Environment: real
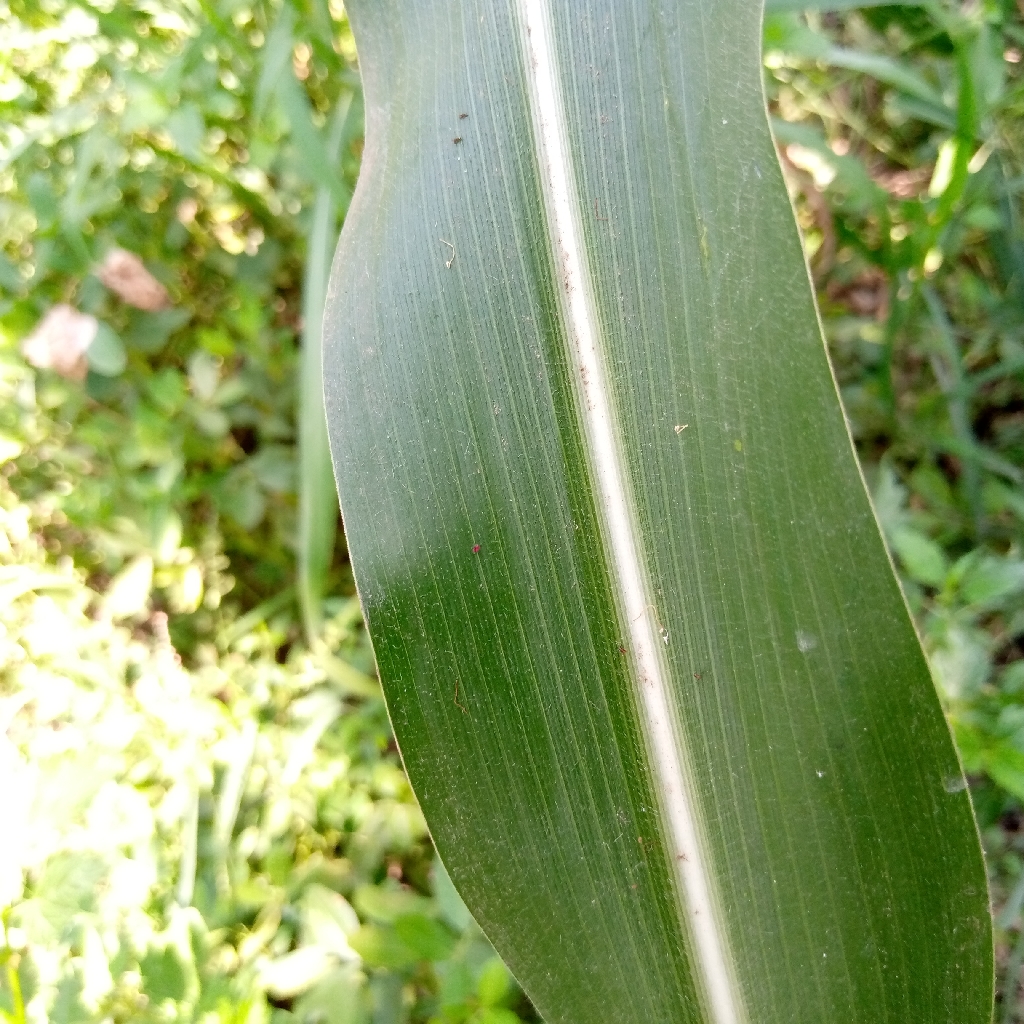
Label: healthy